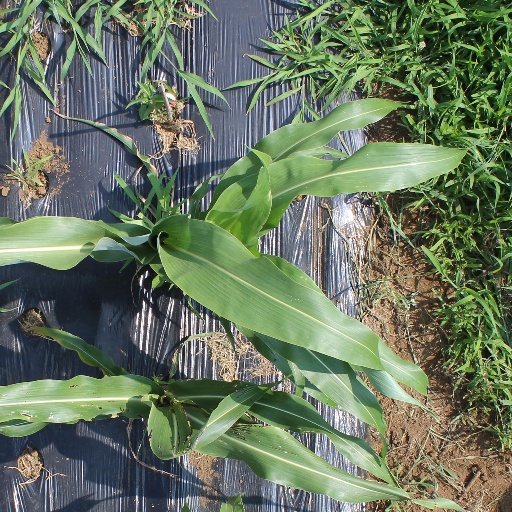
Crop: sorghum